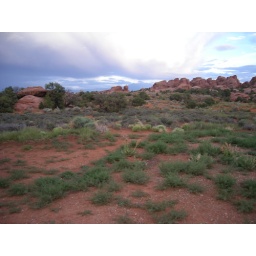
Big white cloud in the distance